Phosphorus deficiency

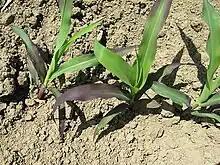
Phosphorus deficiency on corn

Phosphorus deficiency is a plant disorder associated with insufficient supply of phosphorus. Phosphorus refers here to salts of phosphates, monohydrogen phosphate, and dihydrogen phosphate. These anions readily interconvert, and the predominant species is determined by the pH of the solution or soil. Phosphates are required for the biosynthesis of genetic material as well as ATP, essential for life. Phosphorus deficiency can be controlled by applying sources of phosphorus such as bone meal, rock phosphate, manure, and phosphate-fertilizers.